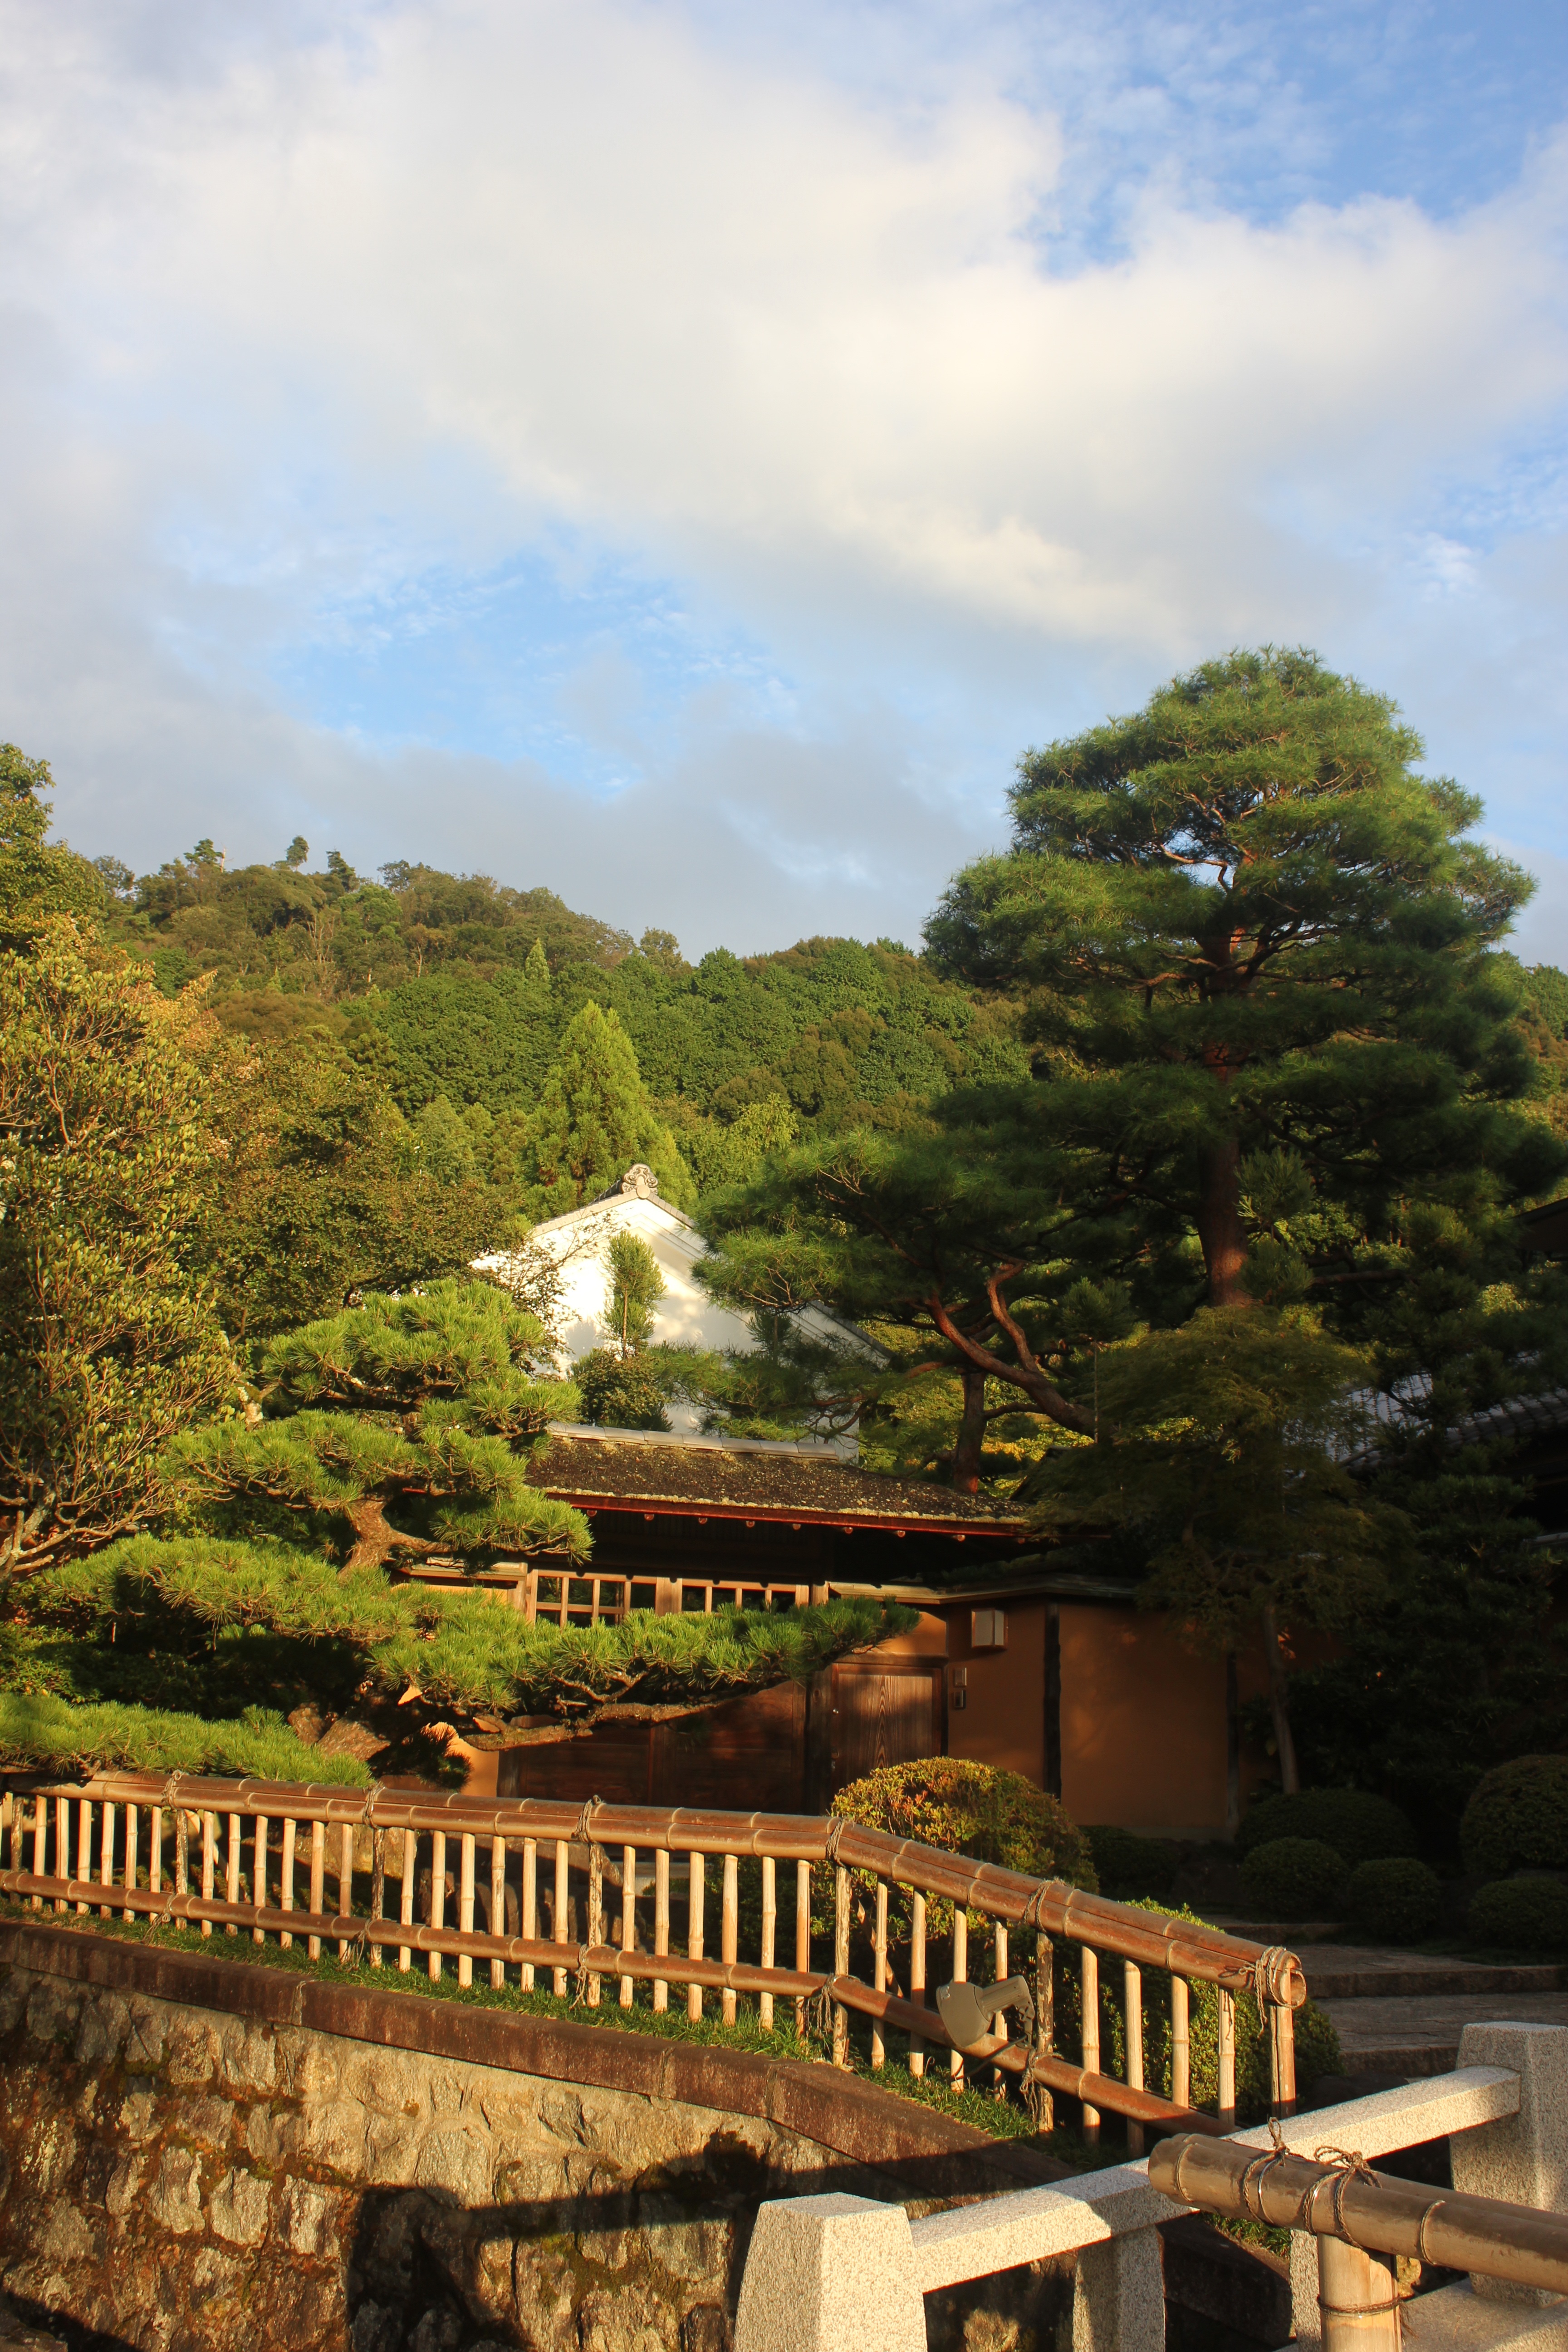
landscape, tree, nature, mountain, sunset, bridge, hill, flower, vacation, village, autumn, tourism, ruins, rural area